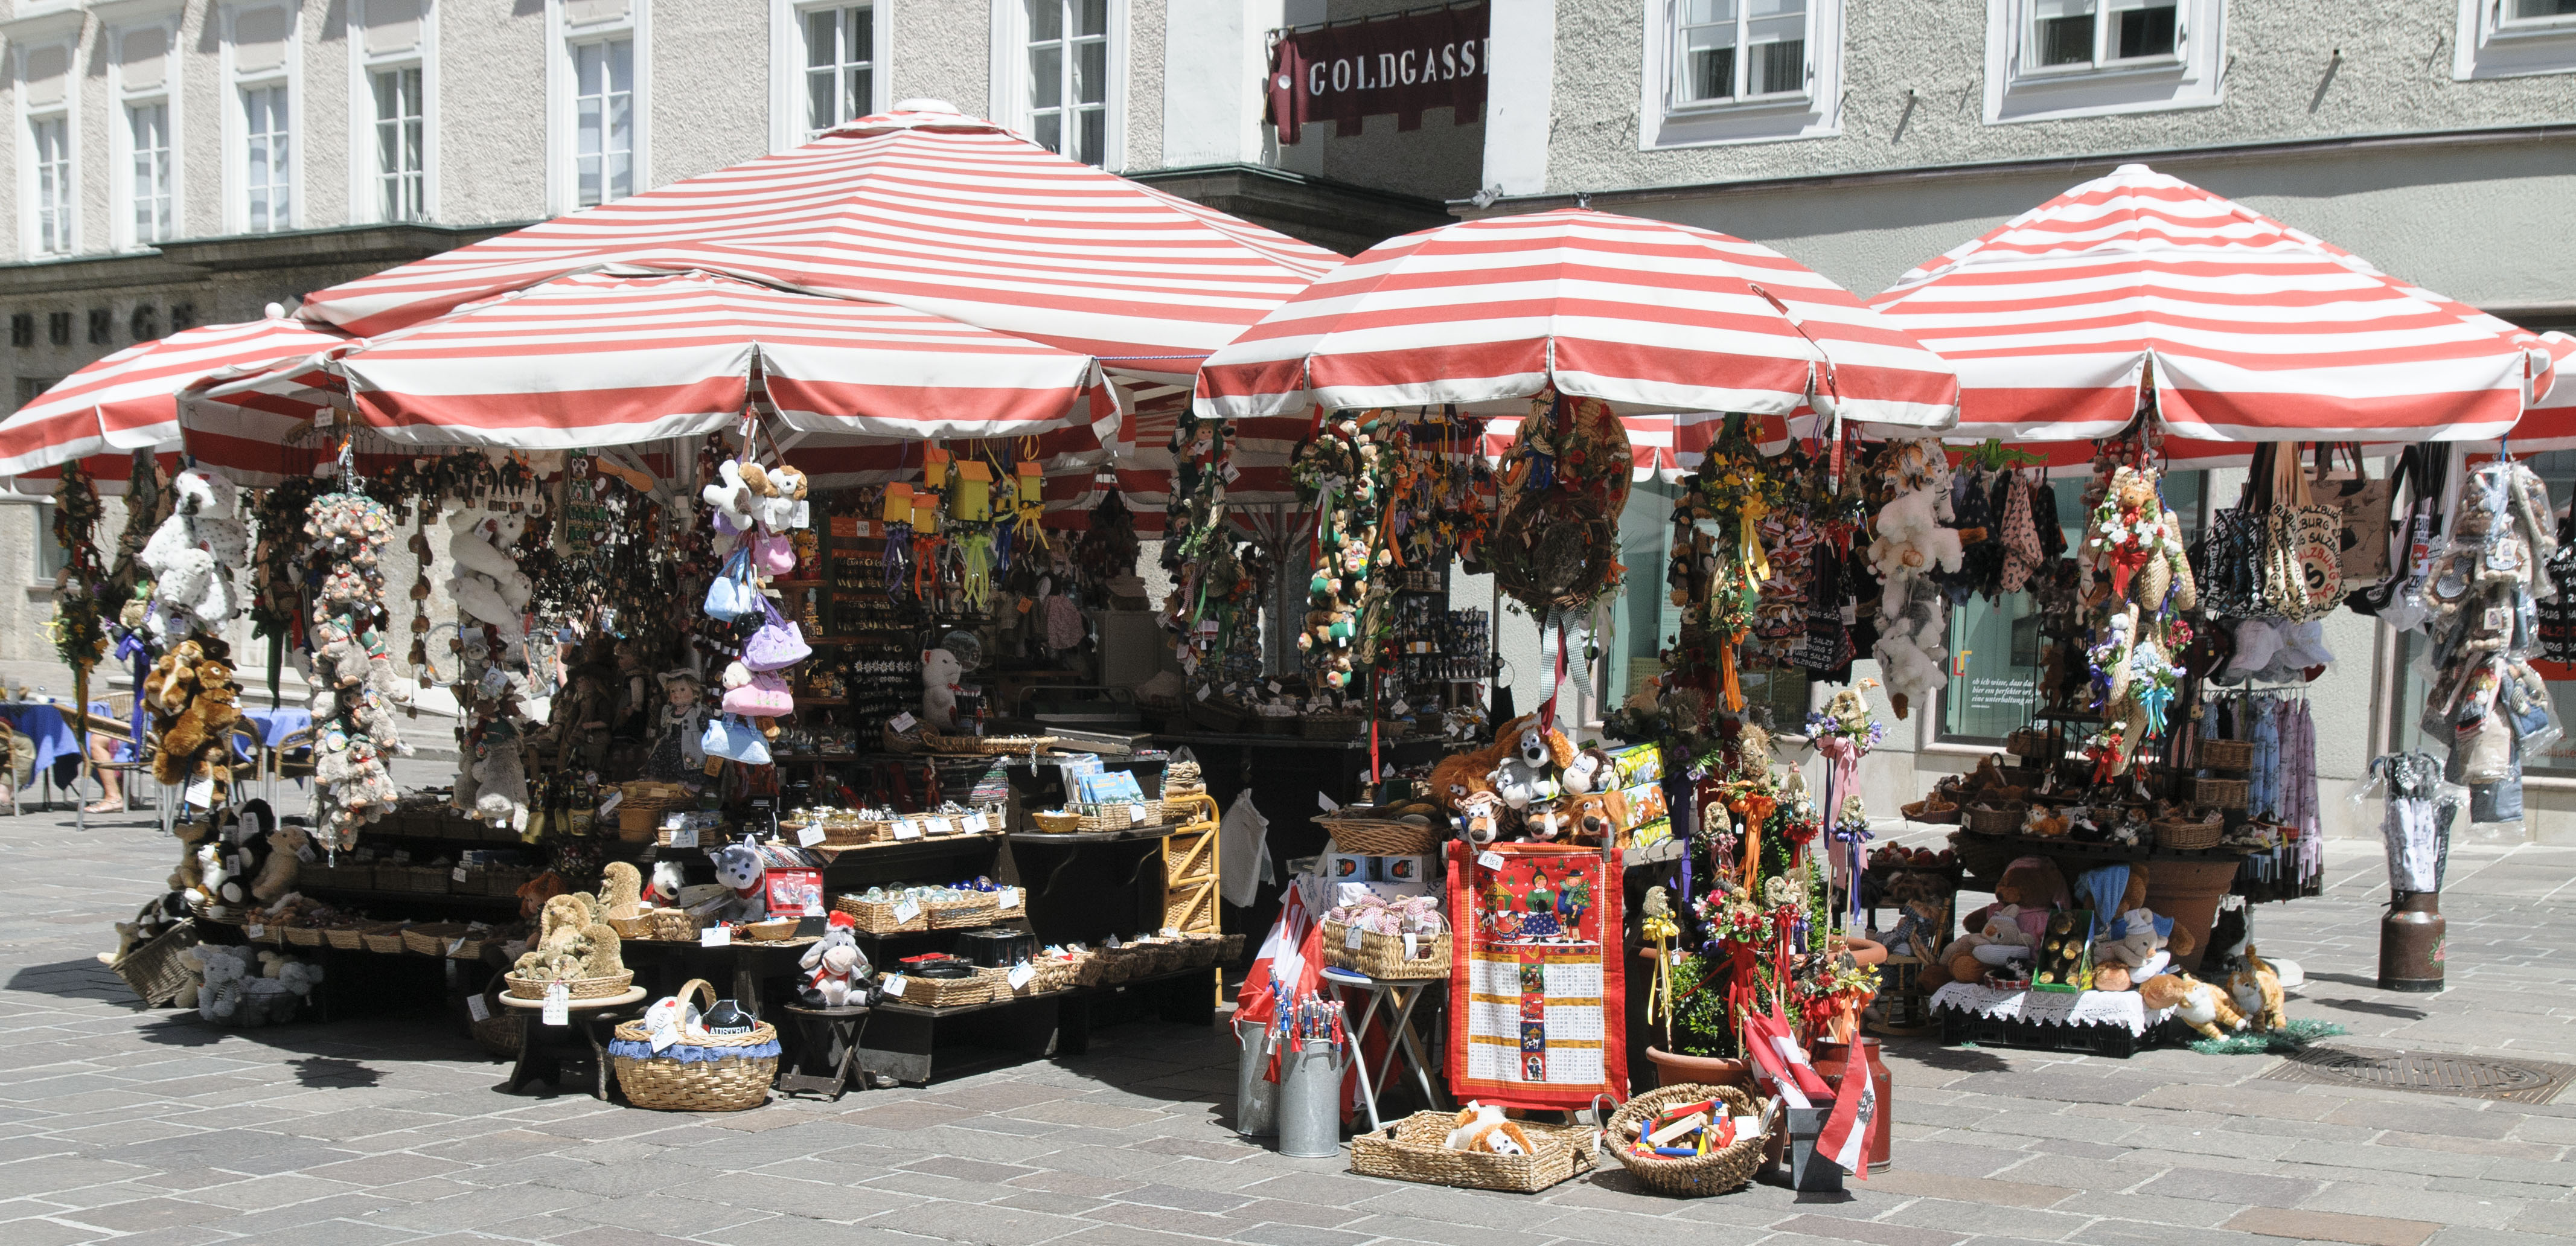
town, city, vendor, bazaar, market, marketplace, nikon, public space, stall, shrine, flea market, salzburg, d300, salisburgo, human settlement